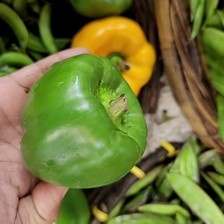
Label: capsicum